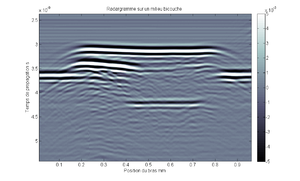
radargramme d'un milieu bicouche mesuré par un radar à sauts de fréquences RSF
Un radargramme est une représentation graphique de la mesure d'un radar à pénétration de sol ou de matériaux. Il représente généralement en abscisse une longueur correspondant à la distance du linéaire analysé, en ordonnée un temps correspondant au temps de réponse du signal entre son émission et sa réception, et un dégradé de couleur correspondant à l'amplitude du signal.